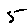
Label: 5